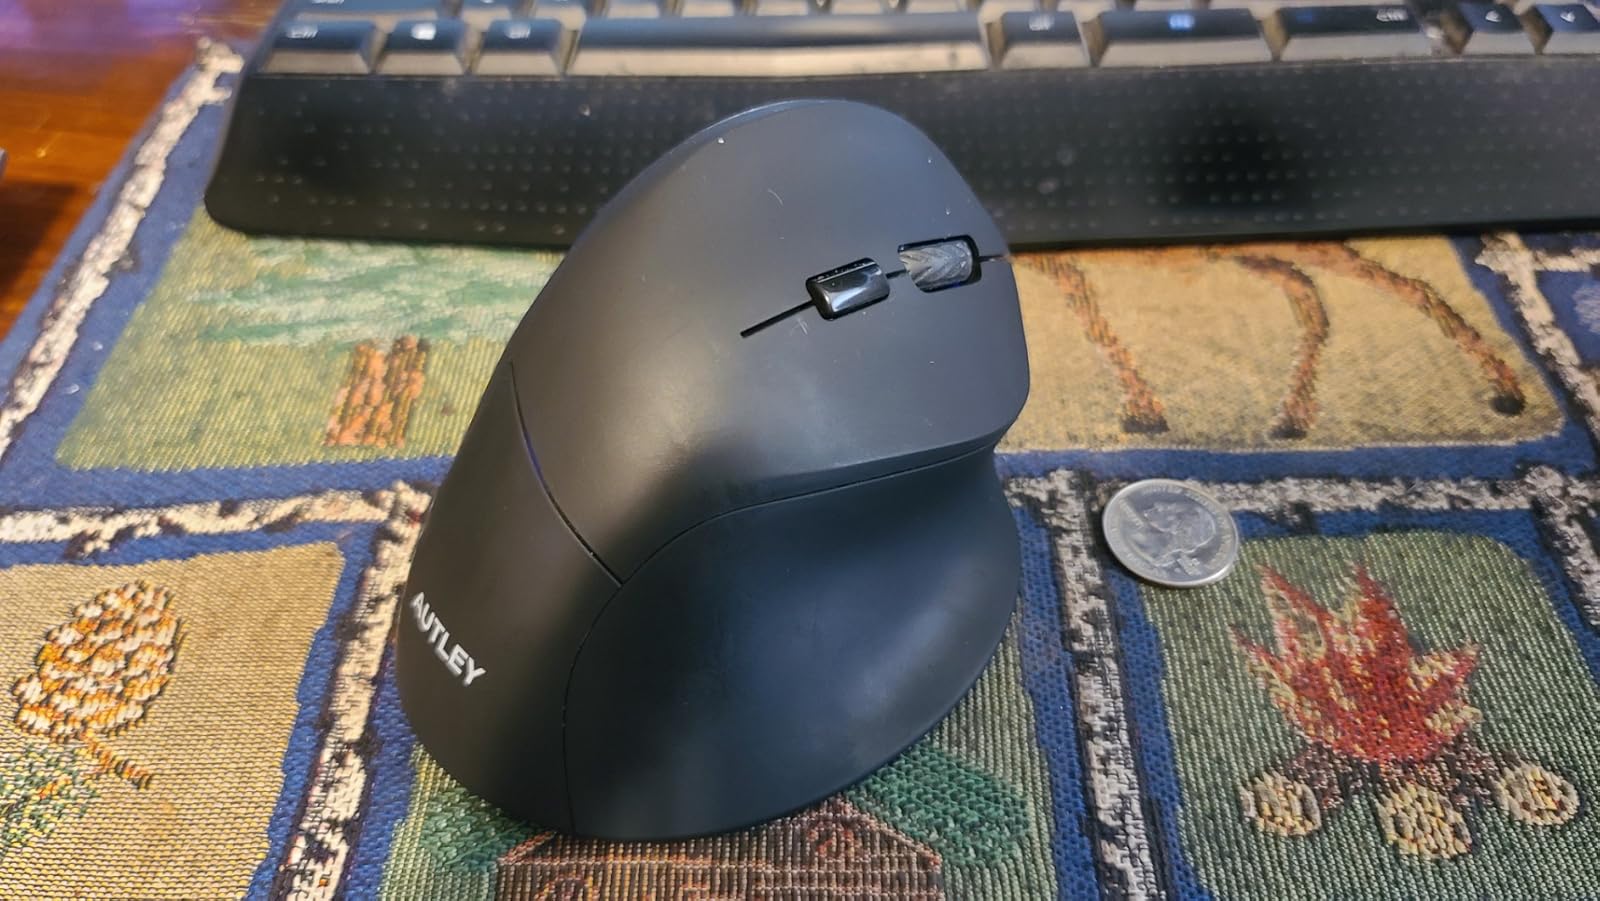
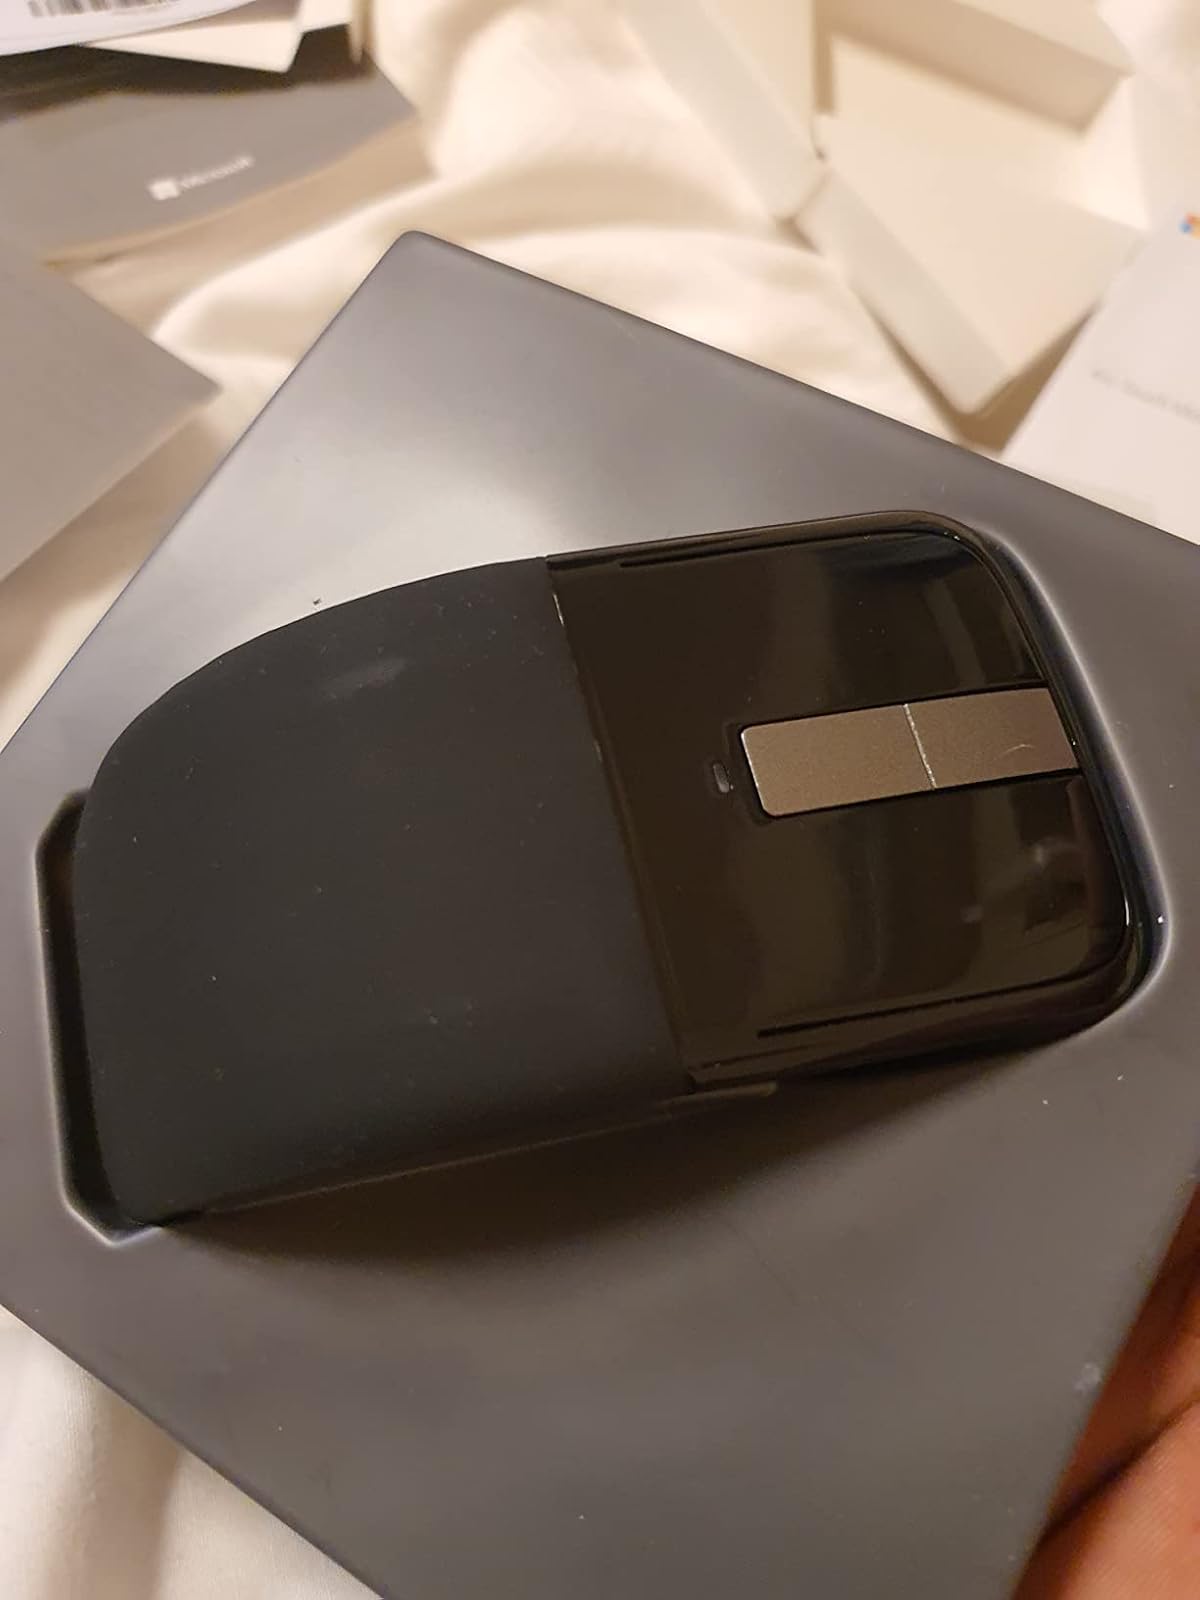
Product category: mouse
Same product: no